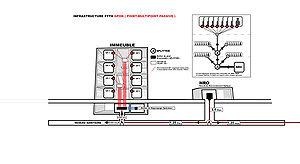
L'architecture FTTH P2P est une architecture de déploiement réseau fibre optique, concurrente des architectures PON et AON. Elle nécessite la pose d'une fibre continue et non partagée entre le NRO et l'utilisateur.
Un réseau FTTH est un type de réseau de télécommunications physique qui permet notamment l'accès à internet à très haut débit et dans lequel la fibre optique se termine au domicile de l'abonné.
GPON est l'acronyme de Gigabit Passive Optical Network. Cette technique est utilisée dans le domaine des réseaux de transmission de données et des réseaux d'accès à Internet à très haut débit.